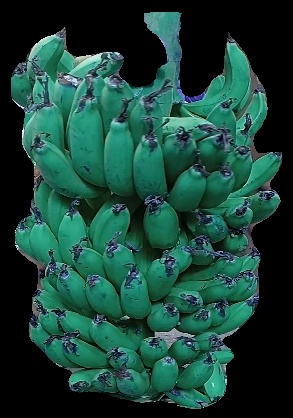
Variety: pachbale
Grade: grade3